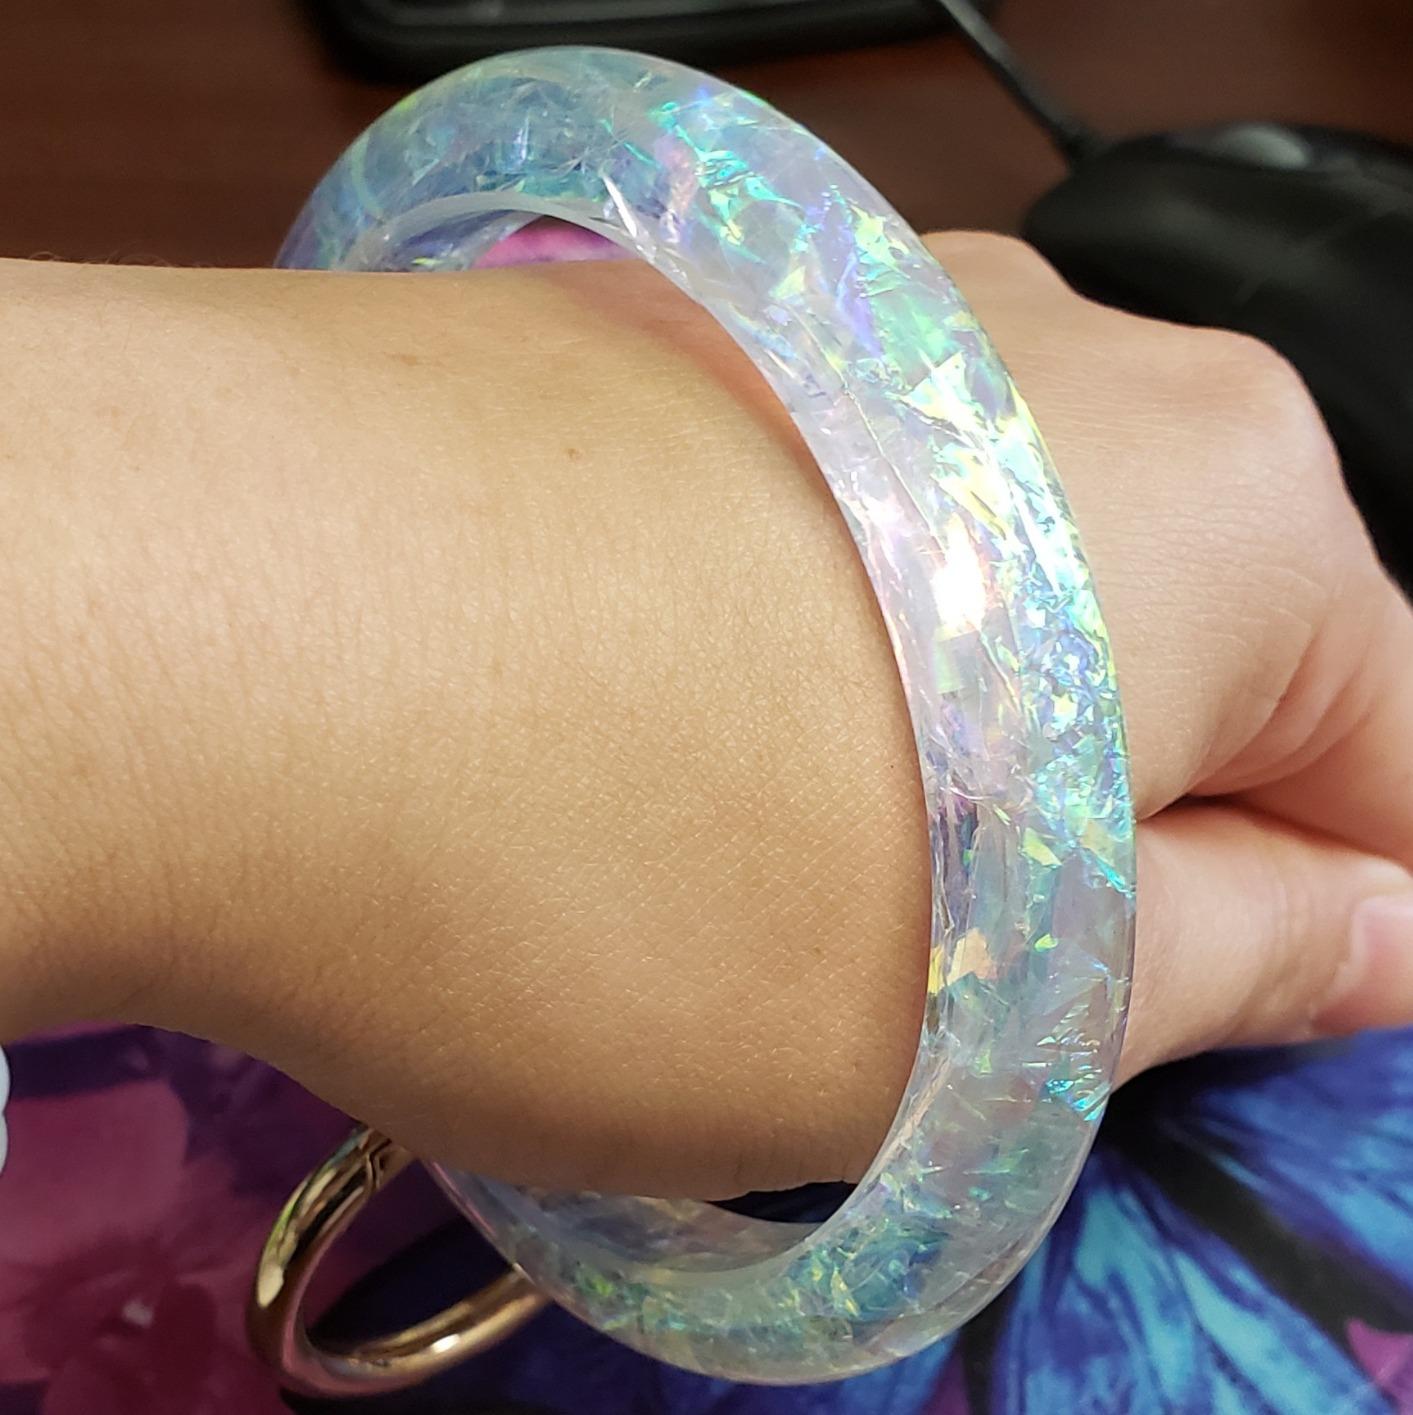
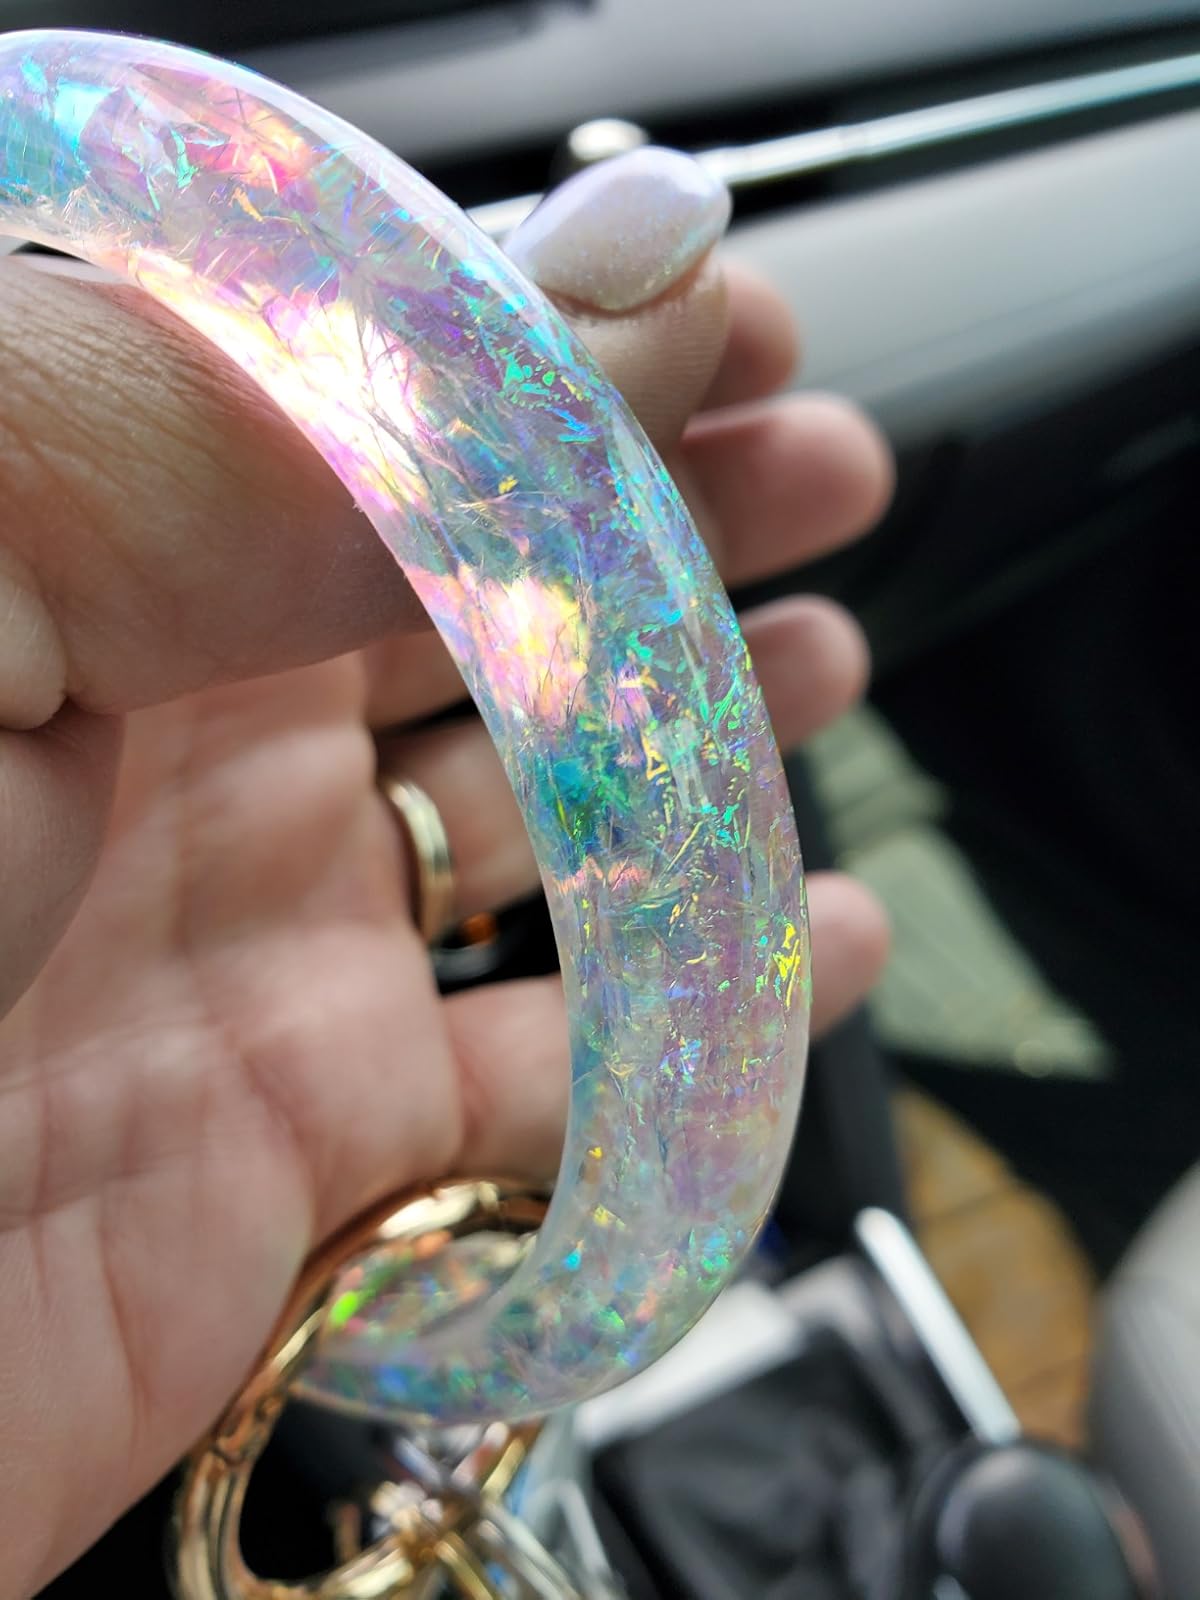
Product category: accessories_keychain
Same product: yes